Religious violence

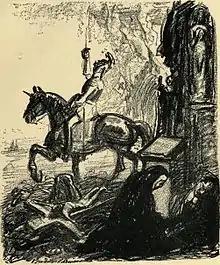
"Forward with God!" (1915) by Boardman Robinson

Many authors highlight the ironical contradiction between Christianity's claims to be centered on "love and peace" while, at the same time, harboring a "violent side". For example, Mark Juergensmeyer argues: "that despite its central tenets of love and peace, Christianity—like most traditions—has always had a violent side. The bloody history of the tradition has provided images as disturbing as those provided by Islam, and violent conflict is vividly portrayed in the Bible. This history and these biblical images have provided the raw material for theologically justifying the violence of contemporary Christian groups. For example, attacks on abortion clinics have been viewed not only as assaults on a practice that Christians regard as immoral, but also as skirmishes in a grand confrontation between forces of evil and good that has social and political implications.", sometimes referred to as spiritual warfare. The statement attributed to Jesus "I come not to bring peace, but to bring a sword" has been interpreted by some as a call to arms to Christians.